League of Minnesota Poets

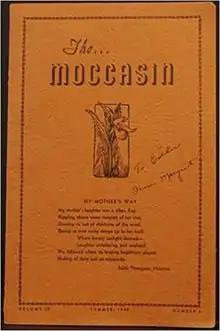
"Moccasin" literary poetry journal, 1945

In 1933 Minnesota poets Robert Cary and Irl Morse began published "Poetry of Today", a column in the "St. Paul Pioneer Press" with the goal of generating interest in a state poetry society. The effort was successful, and on February 10, 1934, a group of poets met at the Lowry Hotel in St. Paul and established the League of Minnesota Poets. By the end of the year, there were 74 members. The organization incorporated as a 501(c)(3) nonprofit in 2014.